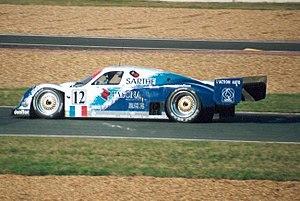
Courage C30LM n°12 aux 24 Heures du Mans 1993
La Courage C30LM est une voiture de course construite par Courage Compétition destinée à concourir aux 24 Heures du Mans. Trois châssis ont été assemblés et ont couru aux 24 Heures du Mans 1994.